Shemot Devarim

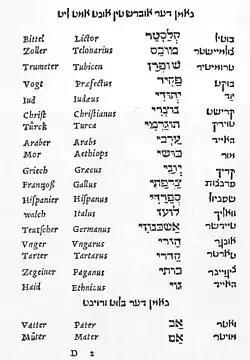
A page from the "Shemot Devarim"

The Shemot Devarim (Hebrew: , Ashkenazi pronunciation : "The names of things") or "Nomenclatura Hebraica" (Latin, "Hebrew nomenclature") is a Yiddisch-Hebrew-Latin-German dictionary (read in a right-to-left direction, as in Hebrew), which was composed by the Renaissance scholar Elia Levita and published by Paul Fagius in the German city of Isny in the year 1542.